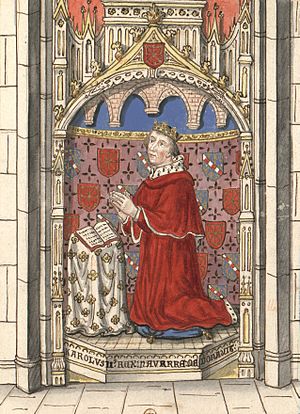
Navarras monarker / Huset Capet, 1284–1441 / Huset Évreux, 1328–1441
Karl 2. den Onde
Dette er en oversigt over kongerne og dronningerne af Pamplona, senere Navarra. Pamplona var det primære navn for kongeriget indtil dens forening med Kongeriget Aragonien. Imidlertid begyndte man at anvende den territoriale betegnelse Navarra som et alternativ navn i det sene tiende århundrede, og navnet Pamplona blev beholdt godt ind i det tolvte århundrede.